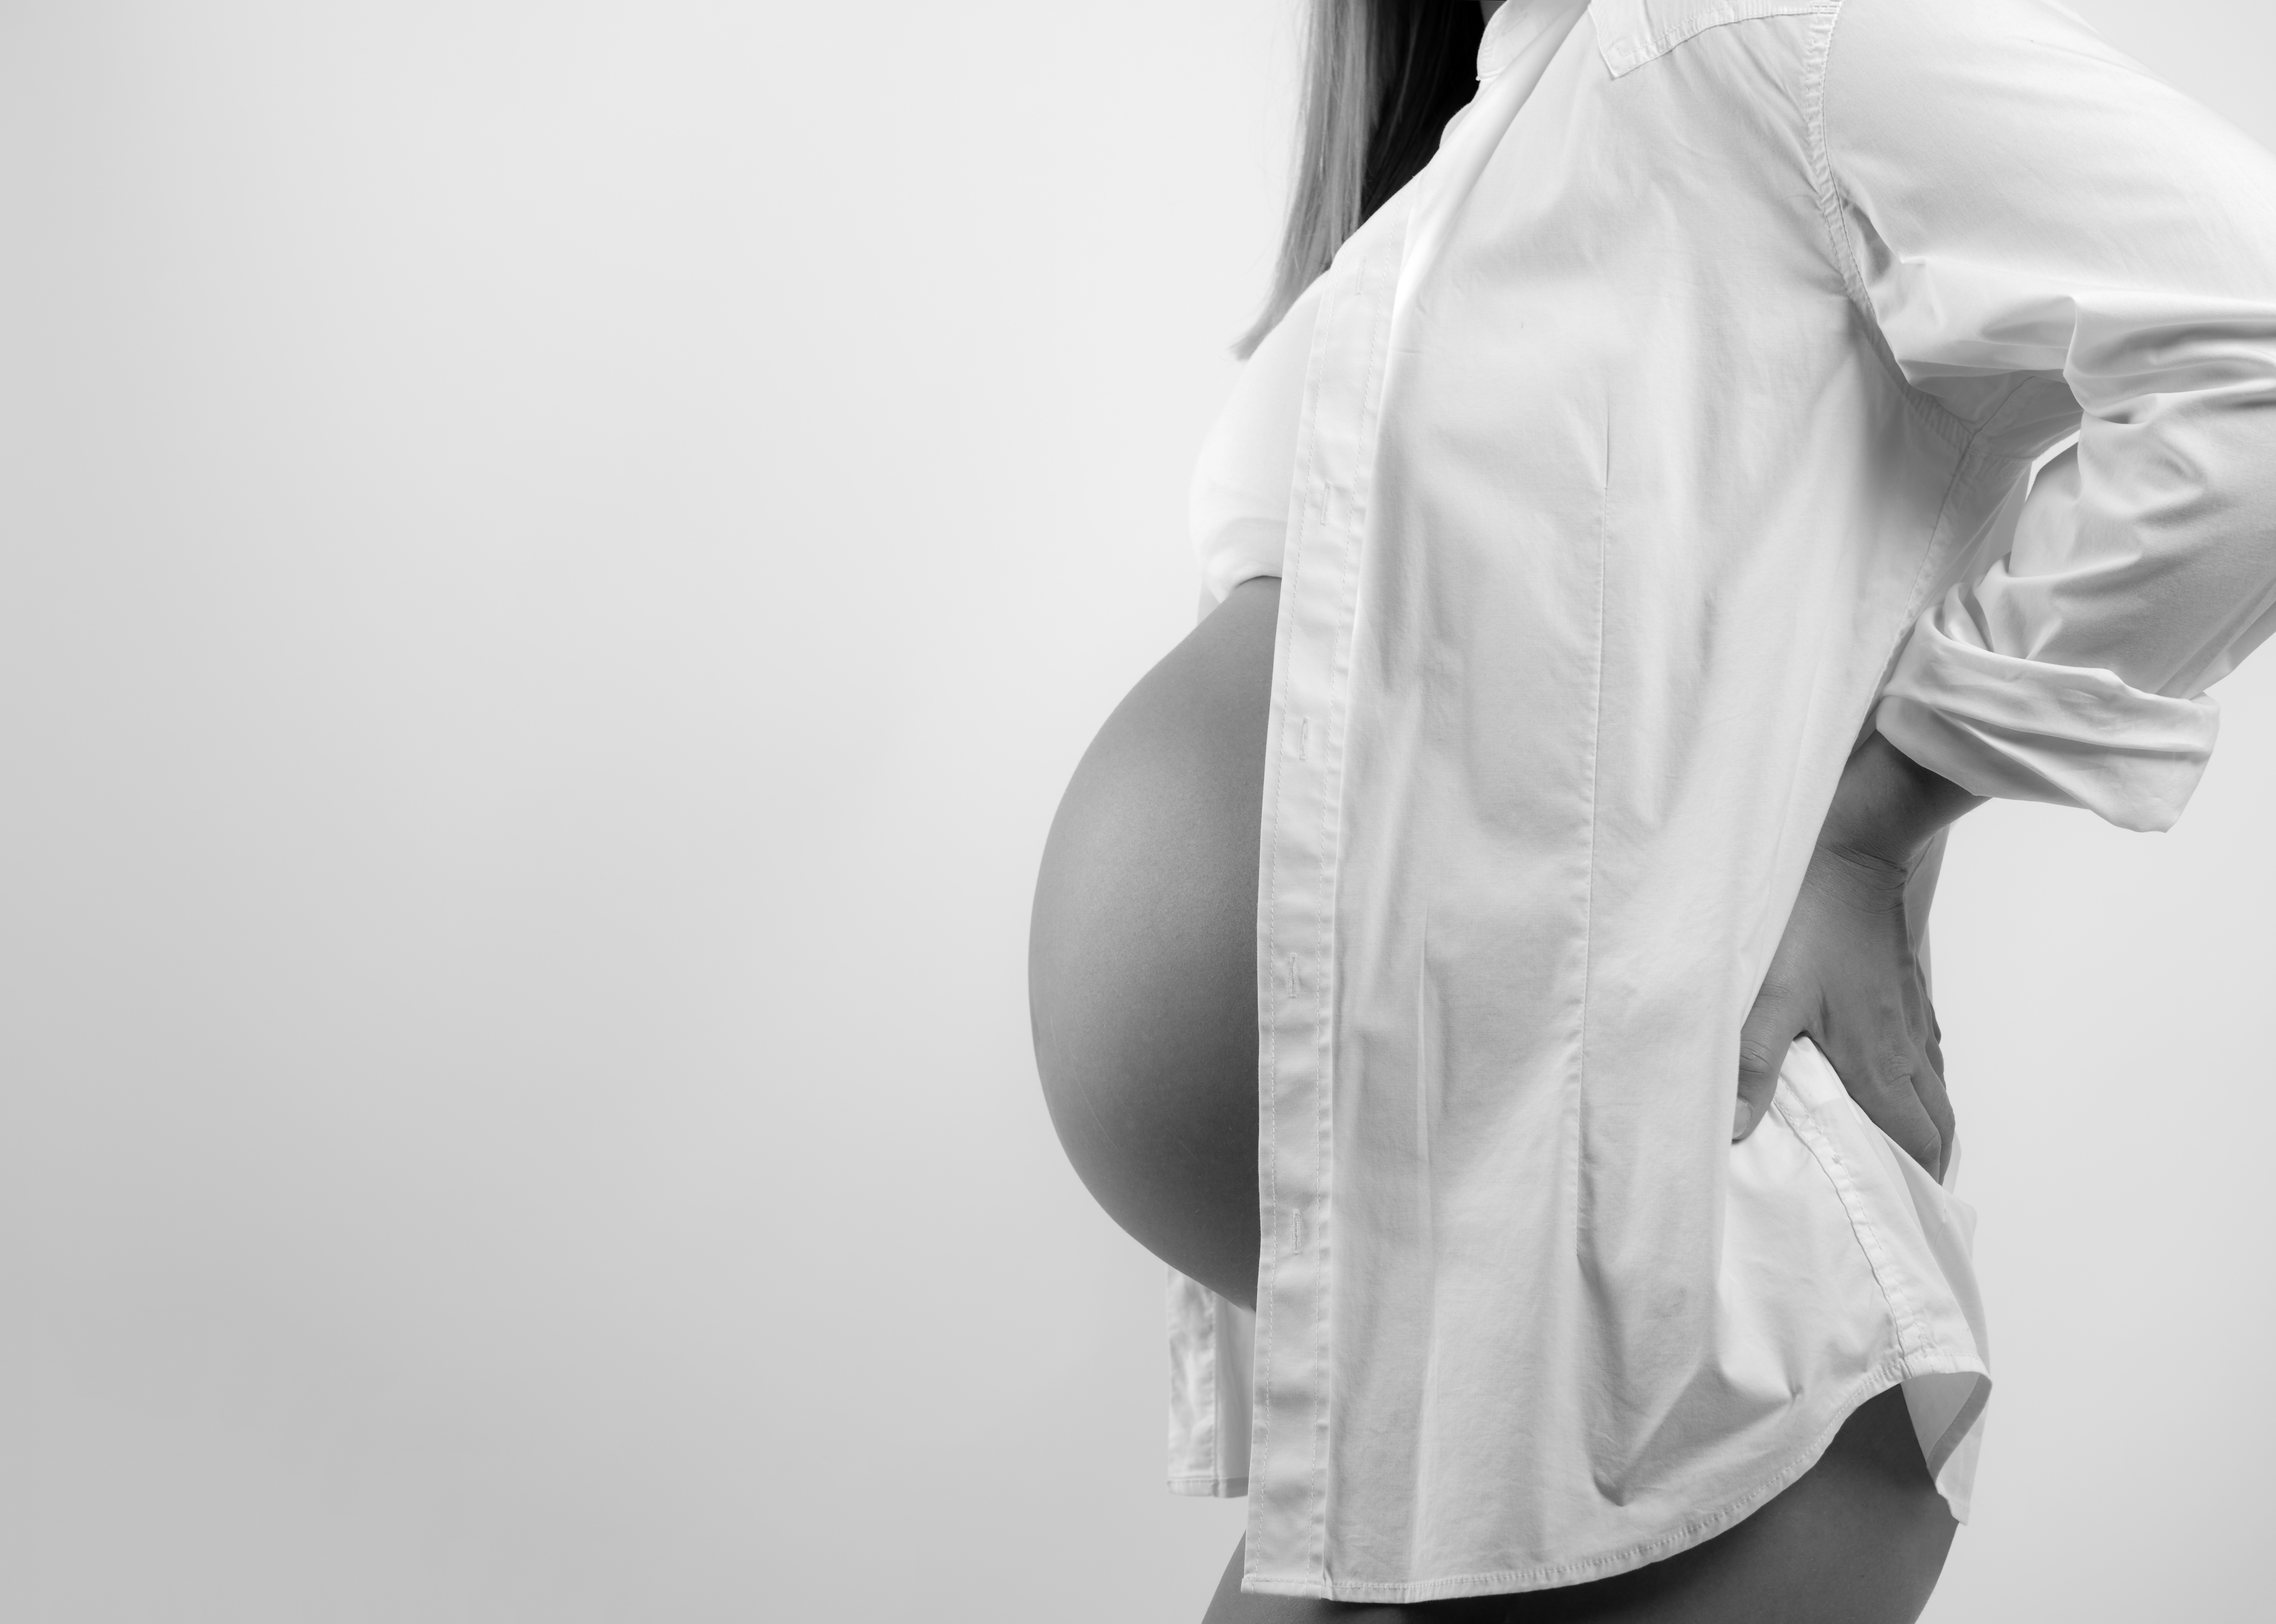
black and white, woman, white, photography, spring, human, clothing, black, monochrome, baby, outerwear, fig, pregnancy, tuxedo, dress, pregnant, belly, development, months, sleeve, photo shoot, baby belly, 9th month, formal wear, monochrome photography